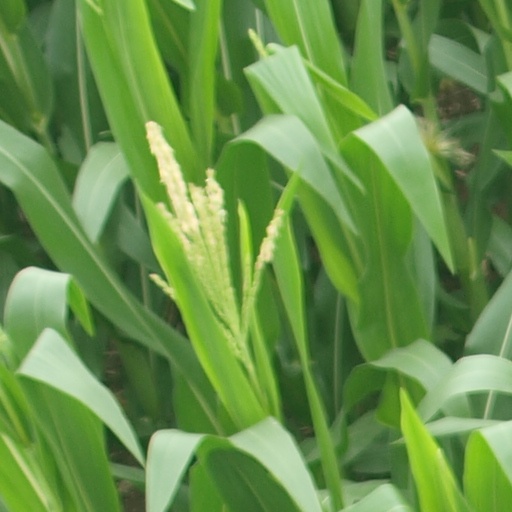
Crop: maize; corn